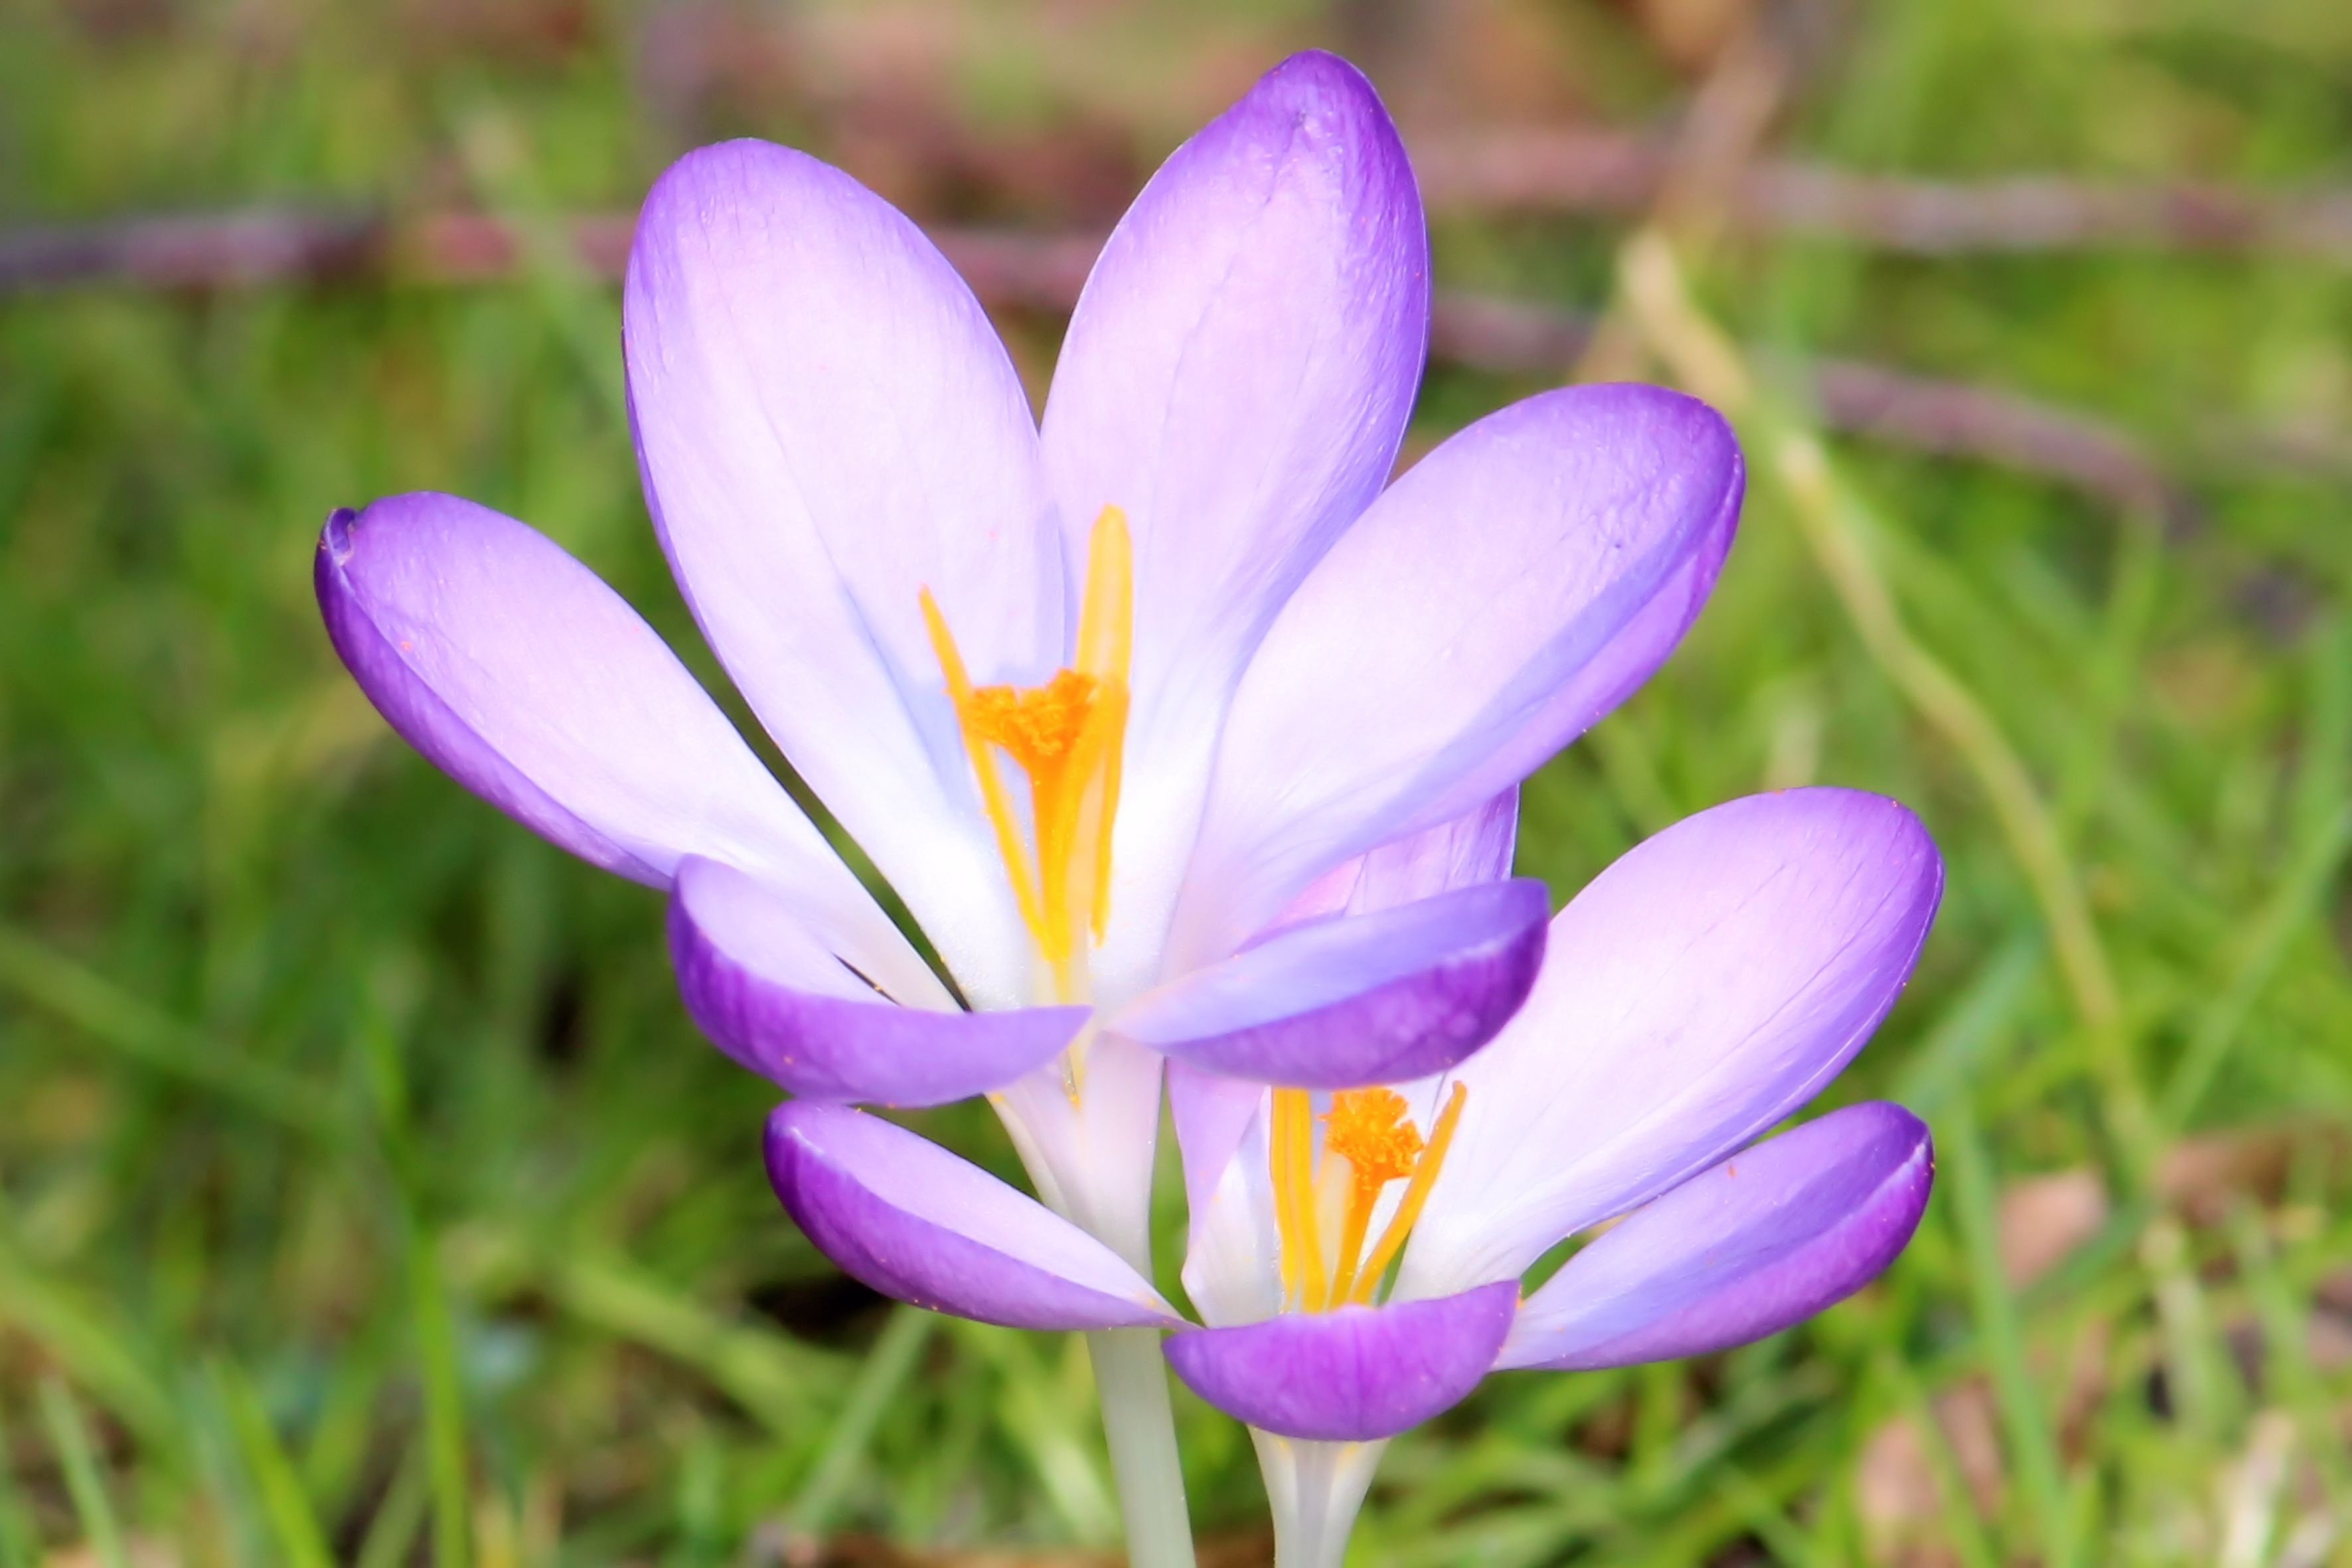
blossom, plant, flower, petal, spring, botany, flora, wildflower, crocus, macro photography, flowering plant, signs of spring, spring meadow, land plant, iris family